Allerheiligenberg Monastery

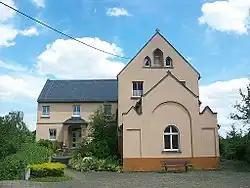

The Allerheiligenberg Monastery was a catholic monastery in Lahnstein, Germany. It belonged to the Missionary Oblates of Mary Immaculate, but from spring 2012 was no longer used.